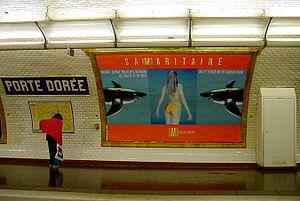
La liste des stations du métro de Paris propose un aperçu des stations actuellement en service, fermées ou autres, du métro de Paris, en France. Le métro a ouvert en 1900 et comprend 302 stations et 383 points d'arrêt, depuis le 23 mars 2013. Les stations fermées ne sont pas comptées dans le total.